Eugenia Kim (author)

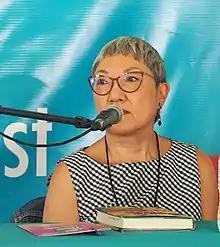
Korean American writer and novelist

Eugenia Kim (born 1952) is a Korean American writer and novelist who lives in Washington, D.C. She is most known for her debut novel, "The Calligrapher's Daughter" (2008), which was critically acclaimed and won multiple awards, including the 2009 Borders Original Voices Award for Fiction. Kim teaches at Fairfield University's MFA Creative Writing program.